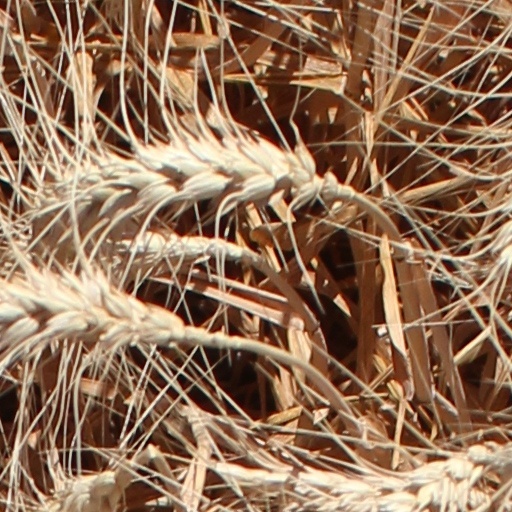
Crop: wheat